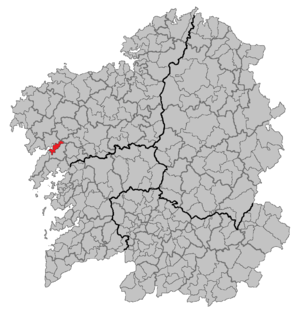
Noia est une commune appartenant à la province de La Corogne, dans la communauté autonome de Galice, en Espagne. Elle est le chef-lieu de la comarque de Noia, qui comprend également les communes de Porto do Son, Lousame et Outes. La population recensée en 2008 est de 14 808 habitants pour la commune et près de 35 000 pour toute la comarque.